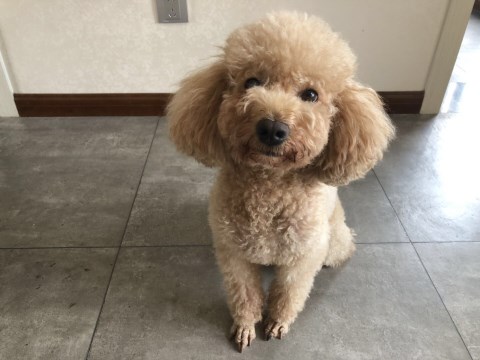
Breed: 2925-n000114-toy_poodle